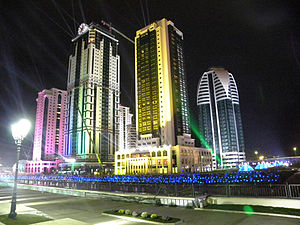
Republikken Tjetjenien / Galleri
Republikken Tjetjenien er en af 21 autonome republikker i Den Russiske Føderation. Tjetjenien ligger i det nordlige Kaukasus.